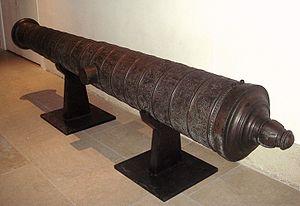
Les Forces navales algériennes, est le corps de marine de guerre de l'armée algérienne. Sa création remonte à l'indépendance de l'Algérie en 1962.
L’alliance franco-ottomane, ou alliance franco-turque, est une alliance établie en 1536 entre le roi de France François Iᵉʳ et le souverain turc de l'Empire ottoman, Soliman le Magnifique. Elle a été mentionnée comme la première alliance diplomatique non idéologique de ce genre entre un empire chrétien et un empire non chrétien. Elle cause cependant un certain émoi dans le monde chrétien, et est qualifiée d'alliance impie, ou d'union sacrilège de la fleur de lys et du croissant. Elle subsiste cependant, dans l'intérêt objectif des deux parties. Cette alliance stratégique et parfois tactique est alors l'une des plus importantes alliances de la France, et dure plus de deux siècles et demi, jusqu'à la campagne d'Égypte, qui voit les troupes napoléoniennes envahir un territoire ottoman en 1798-1801, bien que Bonaparte proclame n'en avoir qu'après les Mamelouks qui selon lui ne sont point soumis au Sultan et se sont révoltés contre son autorité. L'alliance franco-ottomane est également un épisode important des relations entre la France et l'Orient.